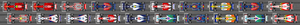
Le Grand Prix de Singapour 2008, disputé sur le circuit urbain de Singapour le 28 septembre 2008, est la 800ᵉ course du championnat du monde de Formule 1 courue depuis 1950 et la quinzième manche du championnat 2008.